Houston Buffaloes

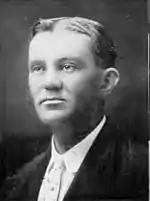
Otto Sens, co-owner of the Houston Buffaloes from 1908 until 1920

Many of those associated with the Houston Buffaloes organization were allowed by the ownership to continue in the major league. Manager Harry Craft, who had joined Houston in 1961, remained in the same position for the team until the end of the 1964 season. General manager Spec Richardson also continued with the organization as business manager, but was later promoted again to the same position with the Astros from 1967 until 1975. Although most players for the major league franchise were obtained through the 1961 Major League Baseball expansion draft, Buffs players J.C. Hartman, Pidge Browne, Jim Campbell, Ron Davis, Dave Giusti, and Dave Roberts were chosen to continue as major league ball players at some point throughout the 1962 season. In 1963, Aaron Pointer was promoted as well.